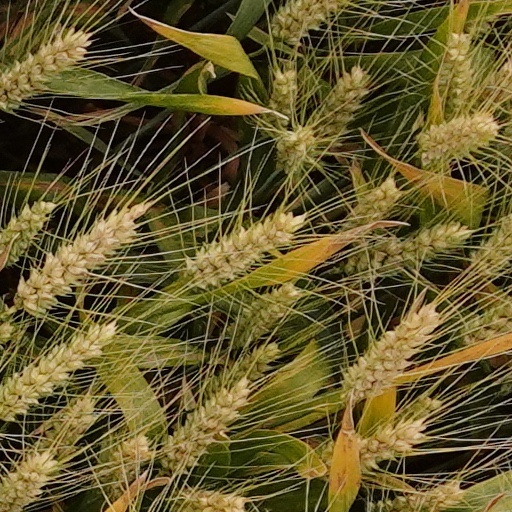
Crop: wheat